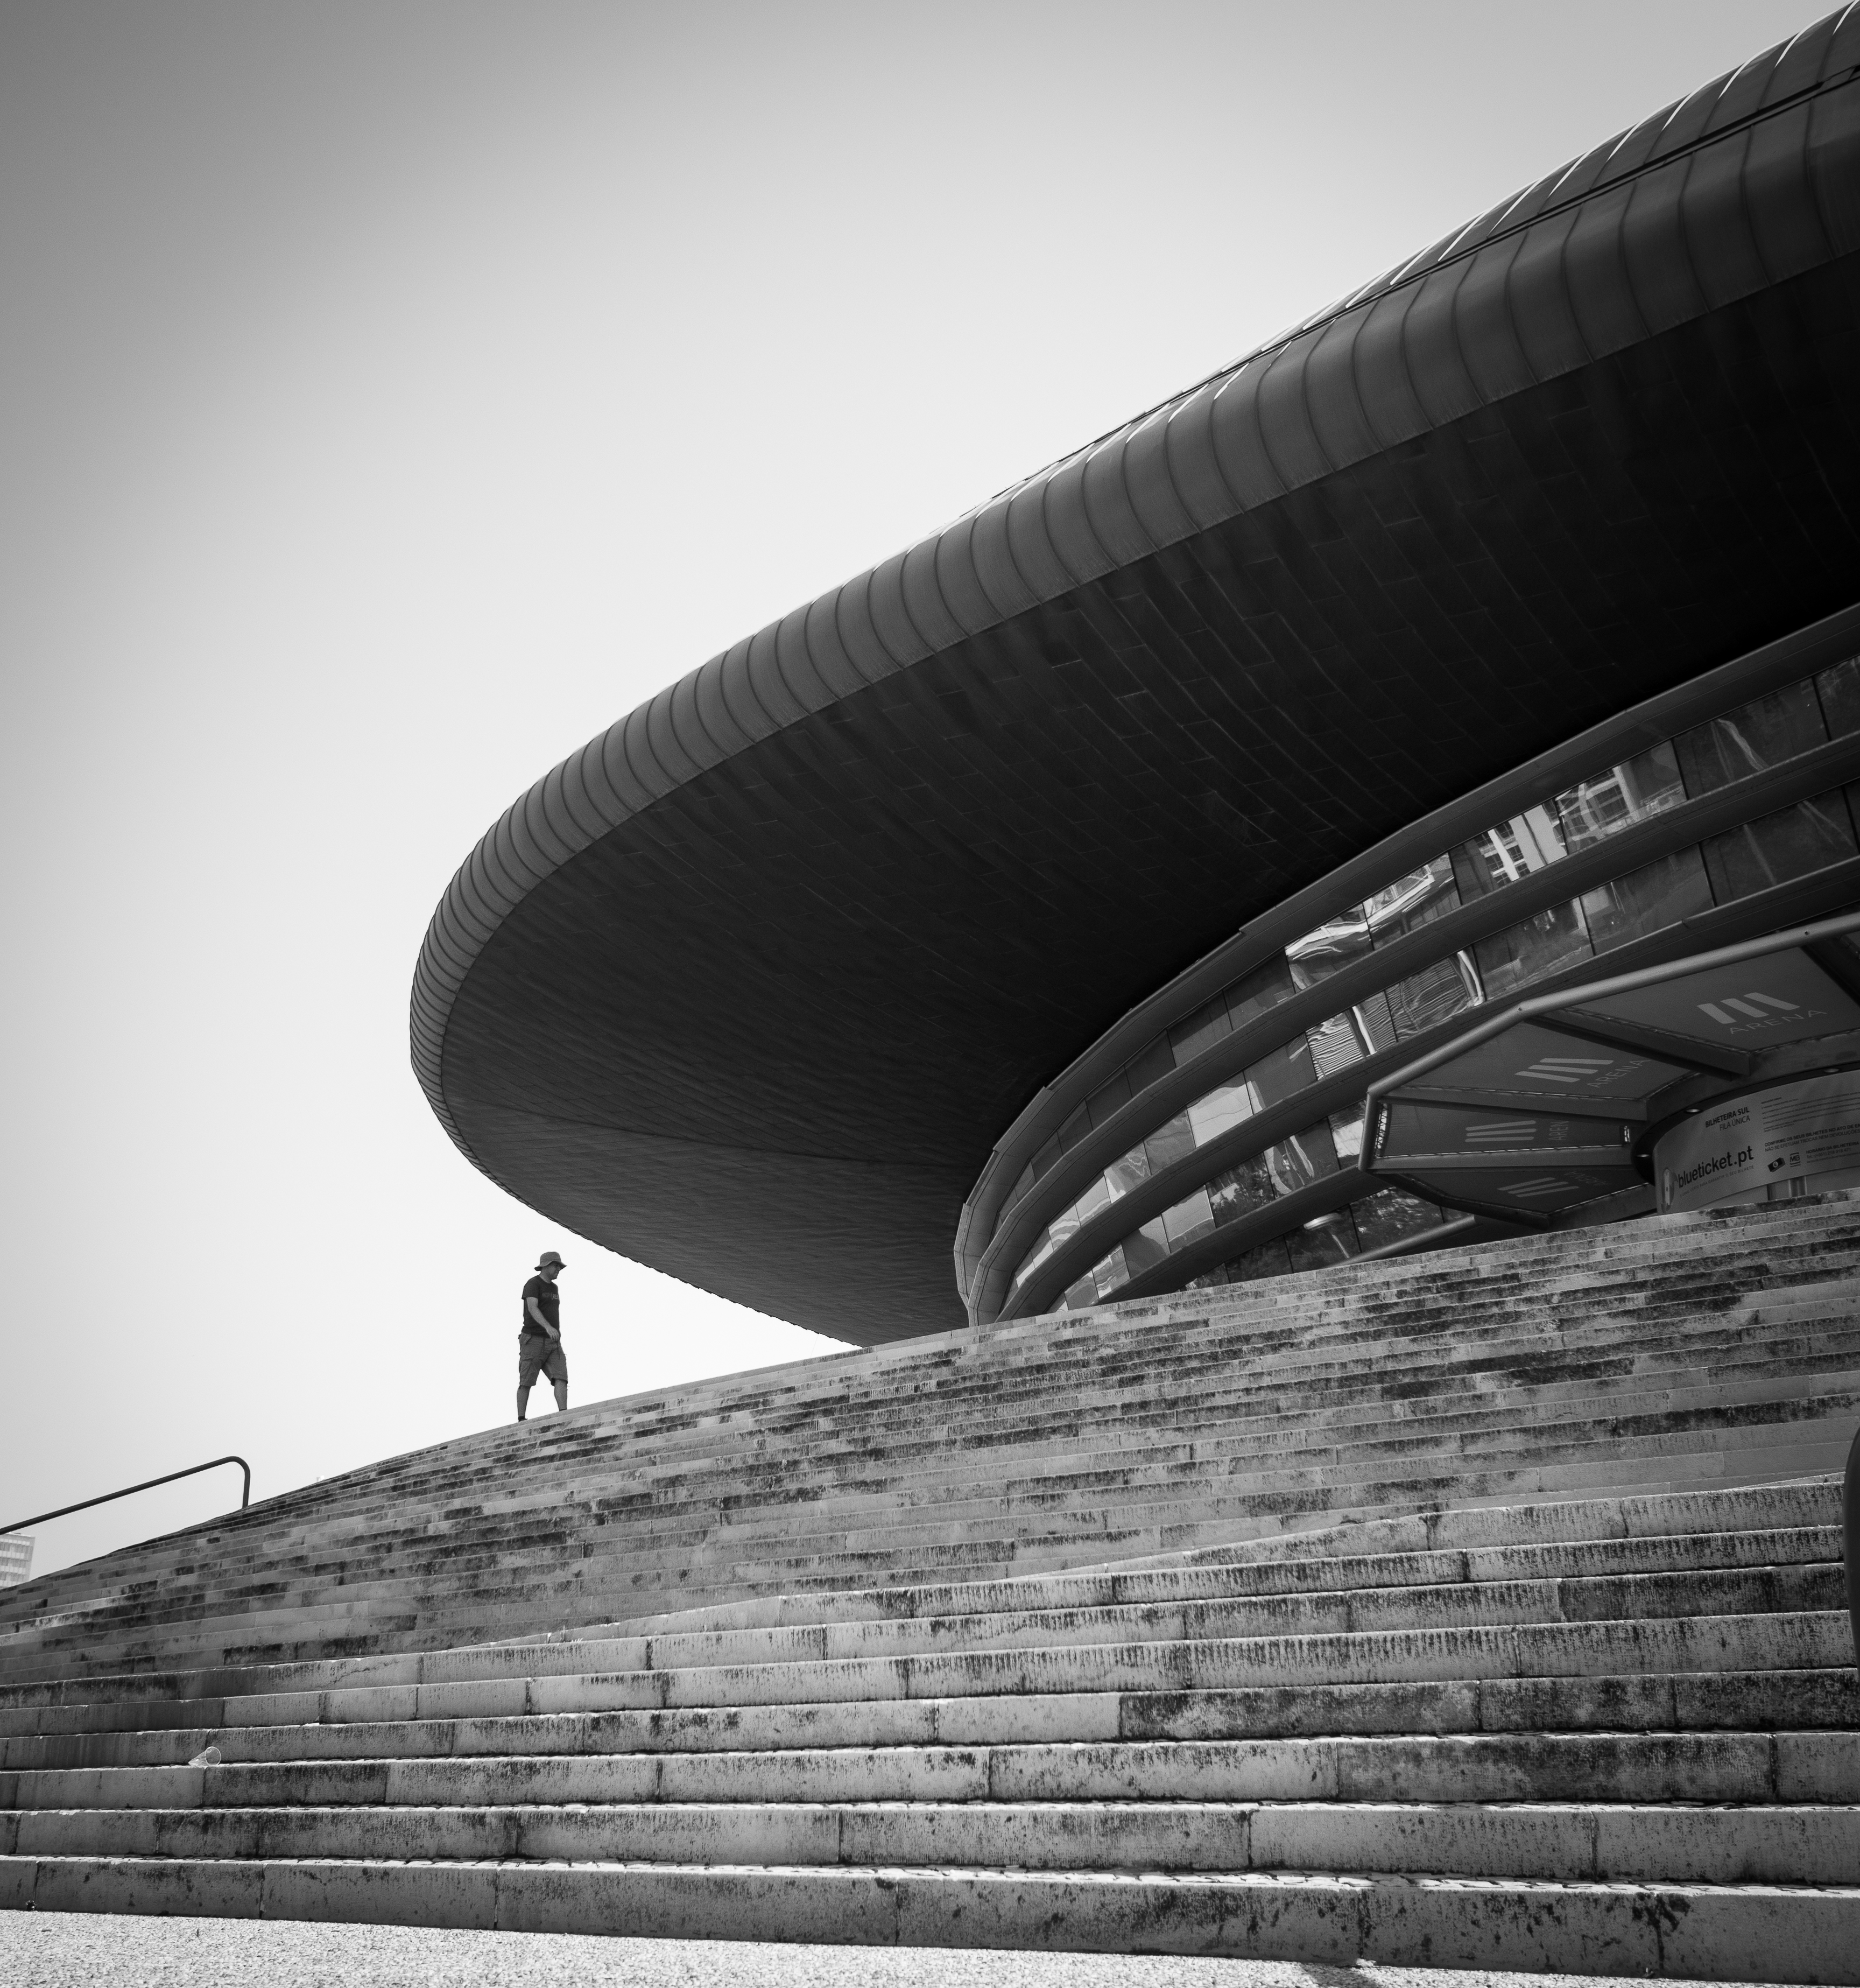
black and white, architecture, structure, white, street, photography, ebook, line, training, black, monochrome, streetphotography, flickr, thomas, video, olympus, omd, fuji, shape, leica, monochrom, leuthard, hcb, thomasleuthard, monochrome photography